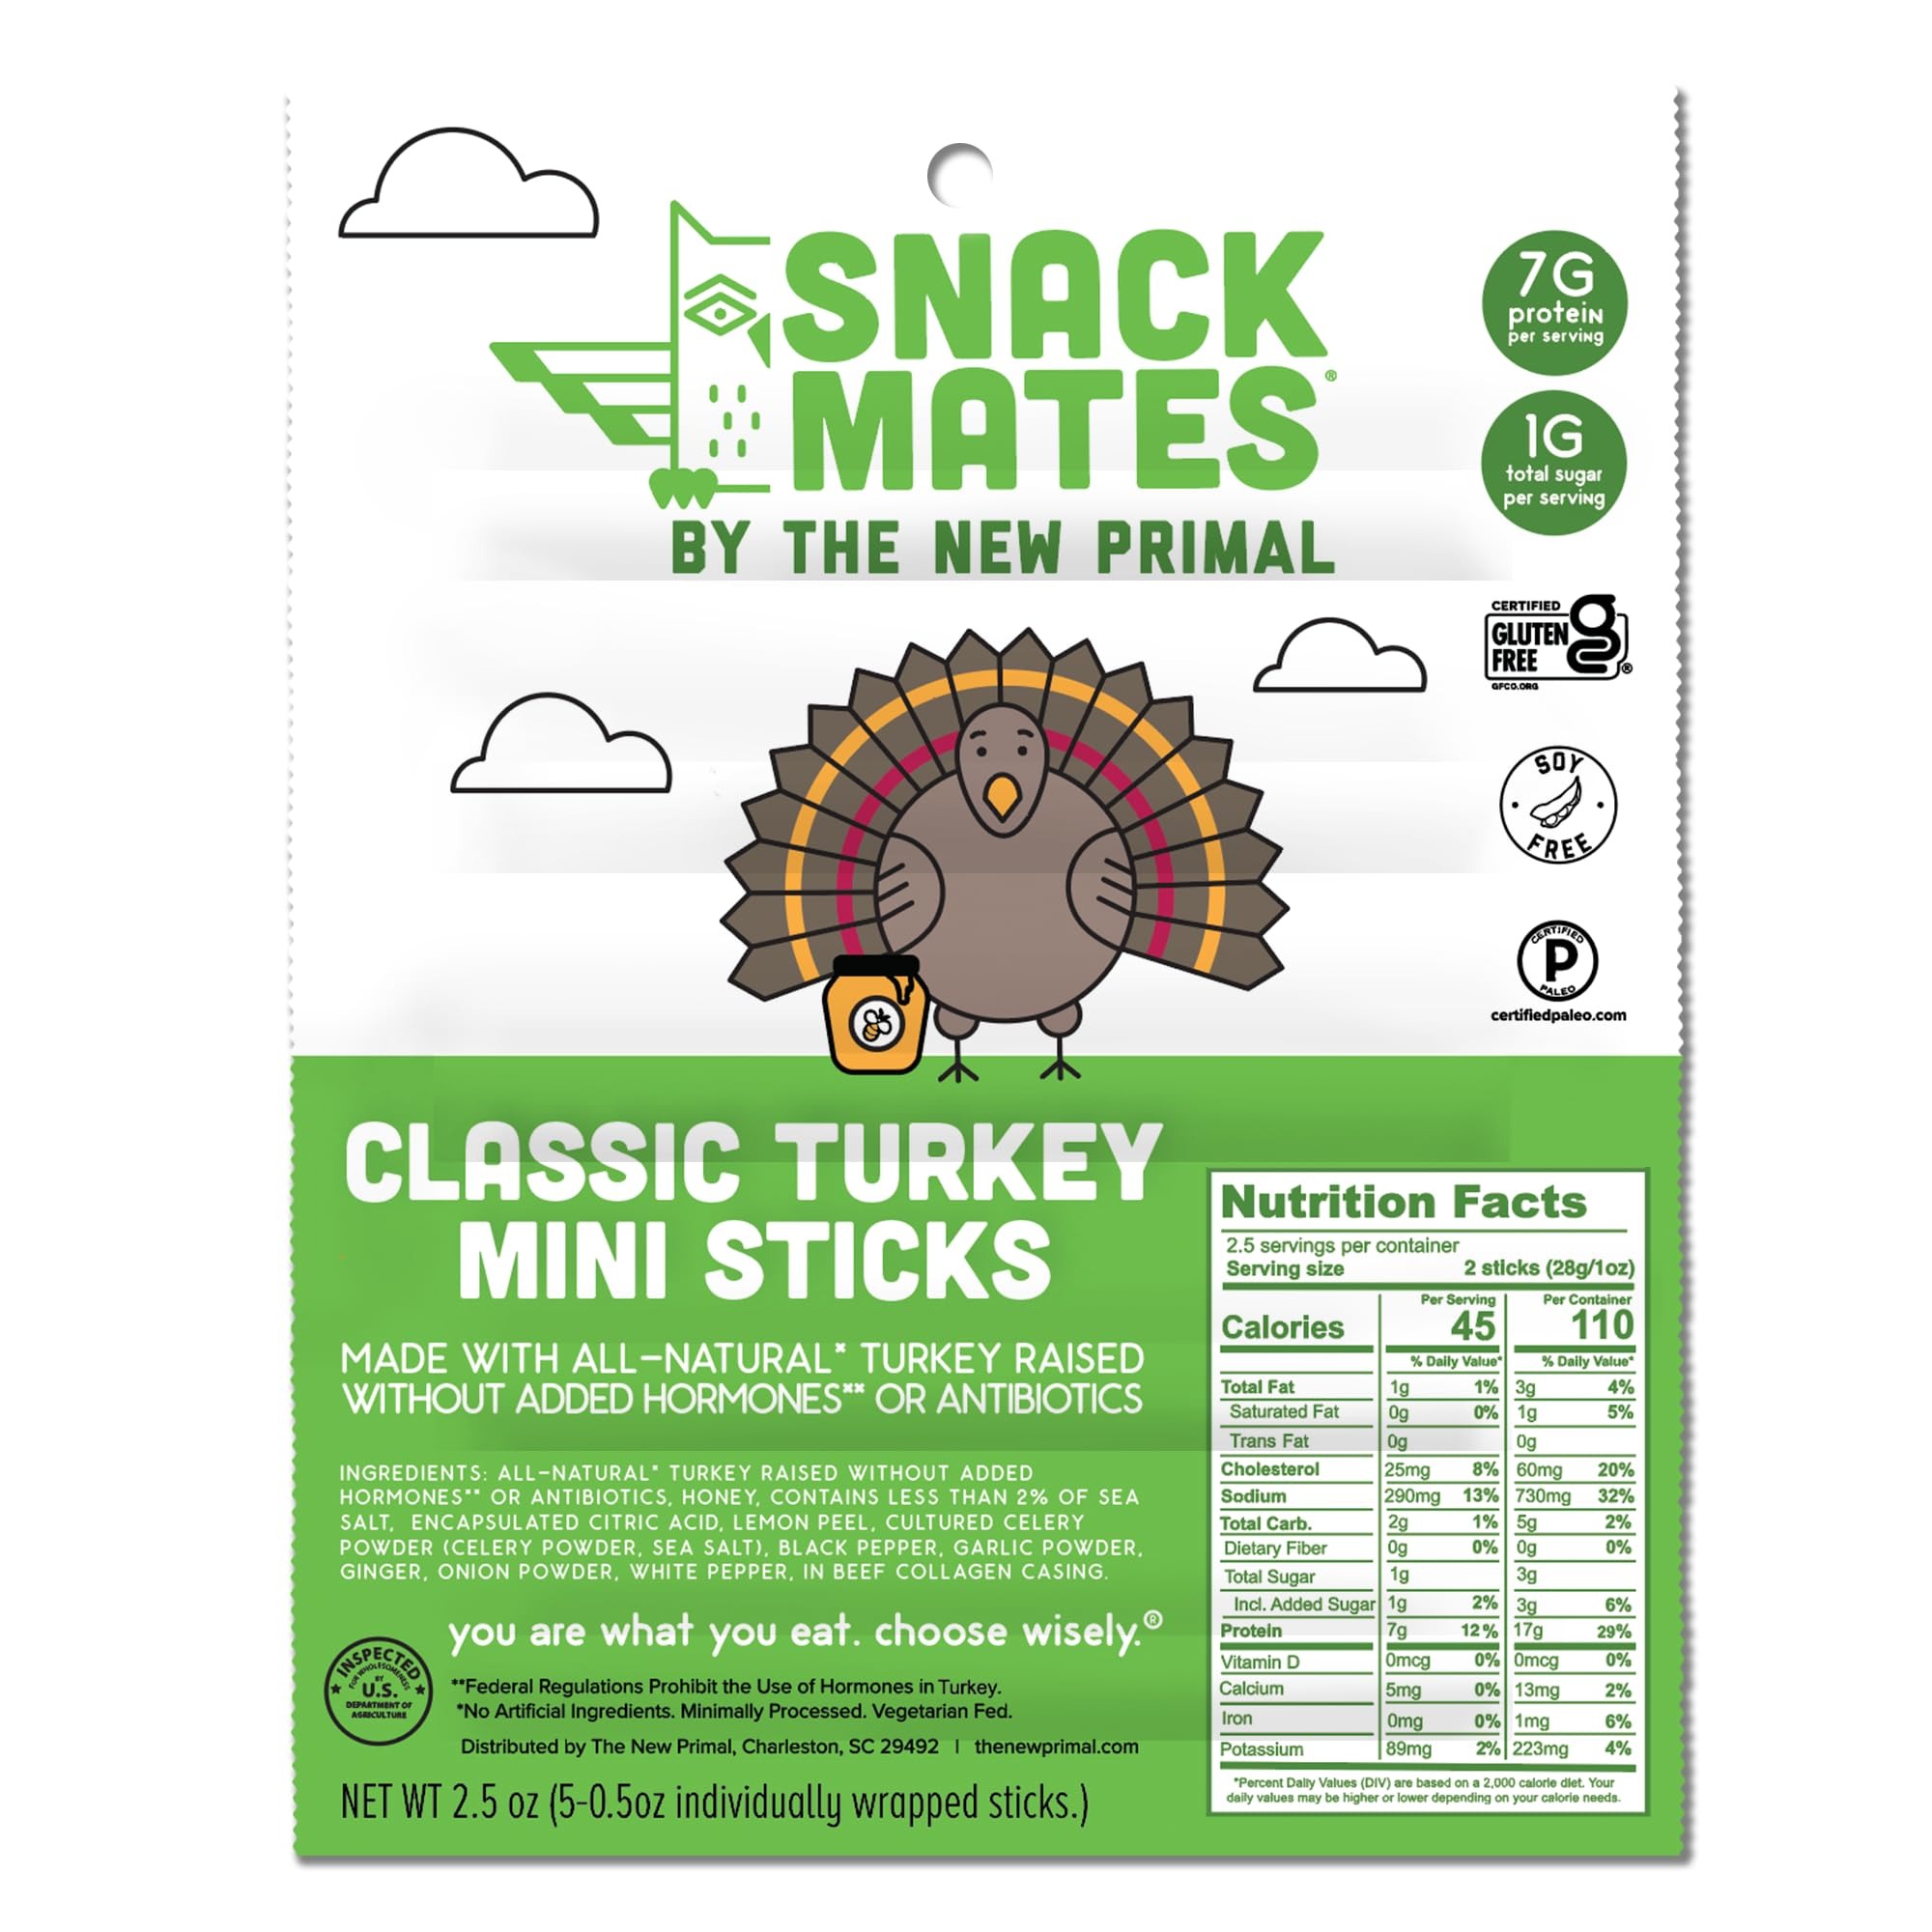
Item Name: Snack Mates by The New Primal, Turkey Stick, All-Natural Turkey, High Protein and Low Sugar Kids Snack, Certified Paleo, Certified Gluten-Free, Lunchbox Friendly, 0.5 oz, Pack of 5
Bullet Point 1: TURKEY STICK FOR KIDS: All-natural turkey stick infused with a hint of sea salt and honey; Perfect for convenient snacking at home or on the go
Bullet Point 2: PERFECT FOR SNACKING ANYWHERE: Our Snack Mates Kids Turkey Stick is great for snacking anytime and anywhere, whether your little one is at school, traveling, playing outside, camping, or relaxing at home
Bullet Point 3: EASY-TO-EAT MEAT STICK: Our Turkey Stick is the perfect, portable protein snack; An easy-to-eat meat snack for kids with 7g of protein and just 45 calories per serving
Bullet Point 4: TURKEY SNACKS YOU CAN FEEL GOOD ABOUT: Made with only 1g of sugar, Certified Paleo, Gluten-Free, Lunchbox Friendly, and raised without added hormones or the use of antibiotics
Bullet Point 5: THE NEW PRIMAL: Our convenient low-sugar snacks pack crave-able flavor, simple ingredients, and plenty of protein; Delicious, on-the-go snacking has never been easier
Value: 2.5
Unit: Ounce

Price: 5.89